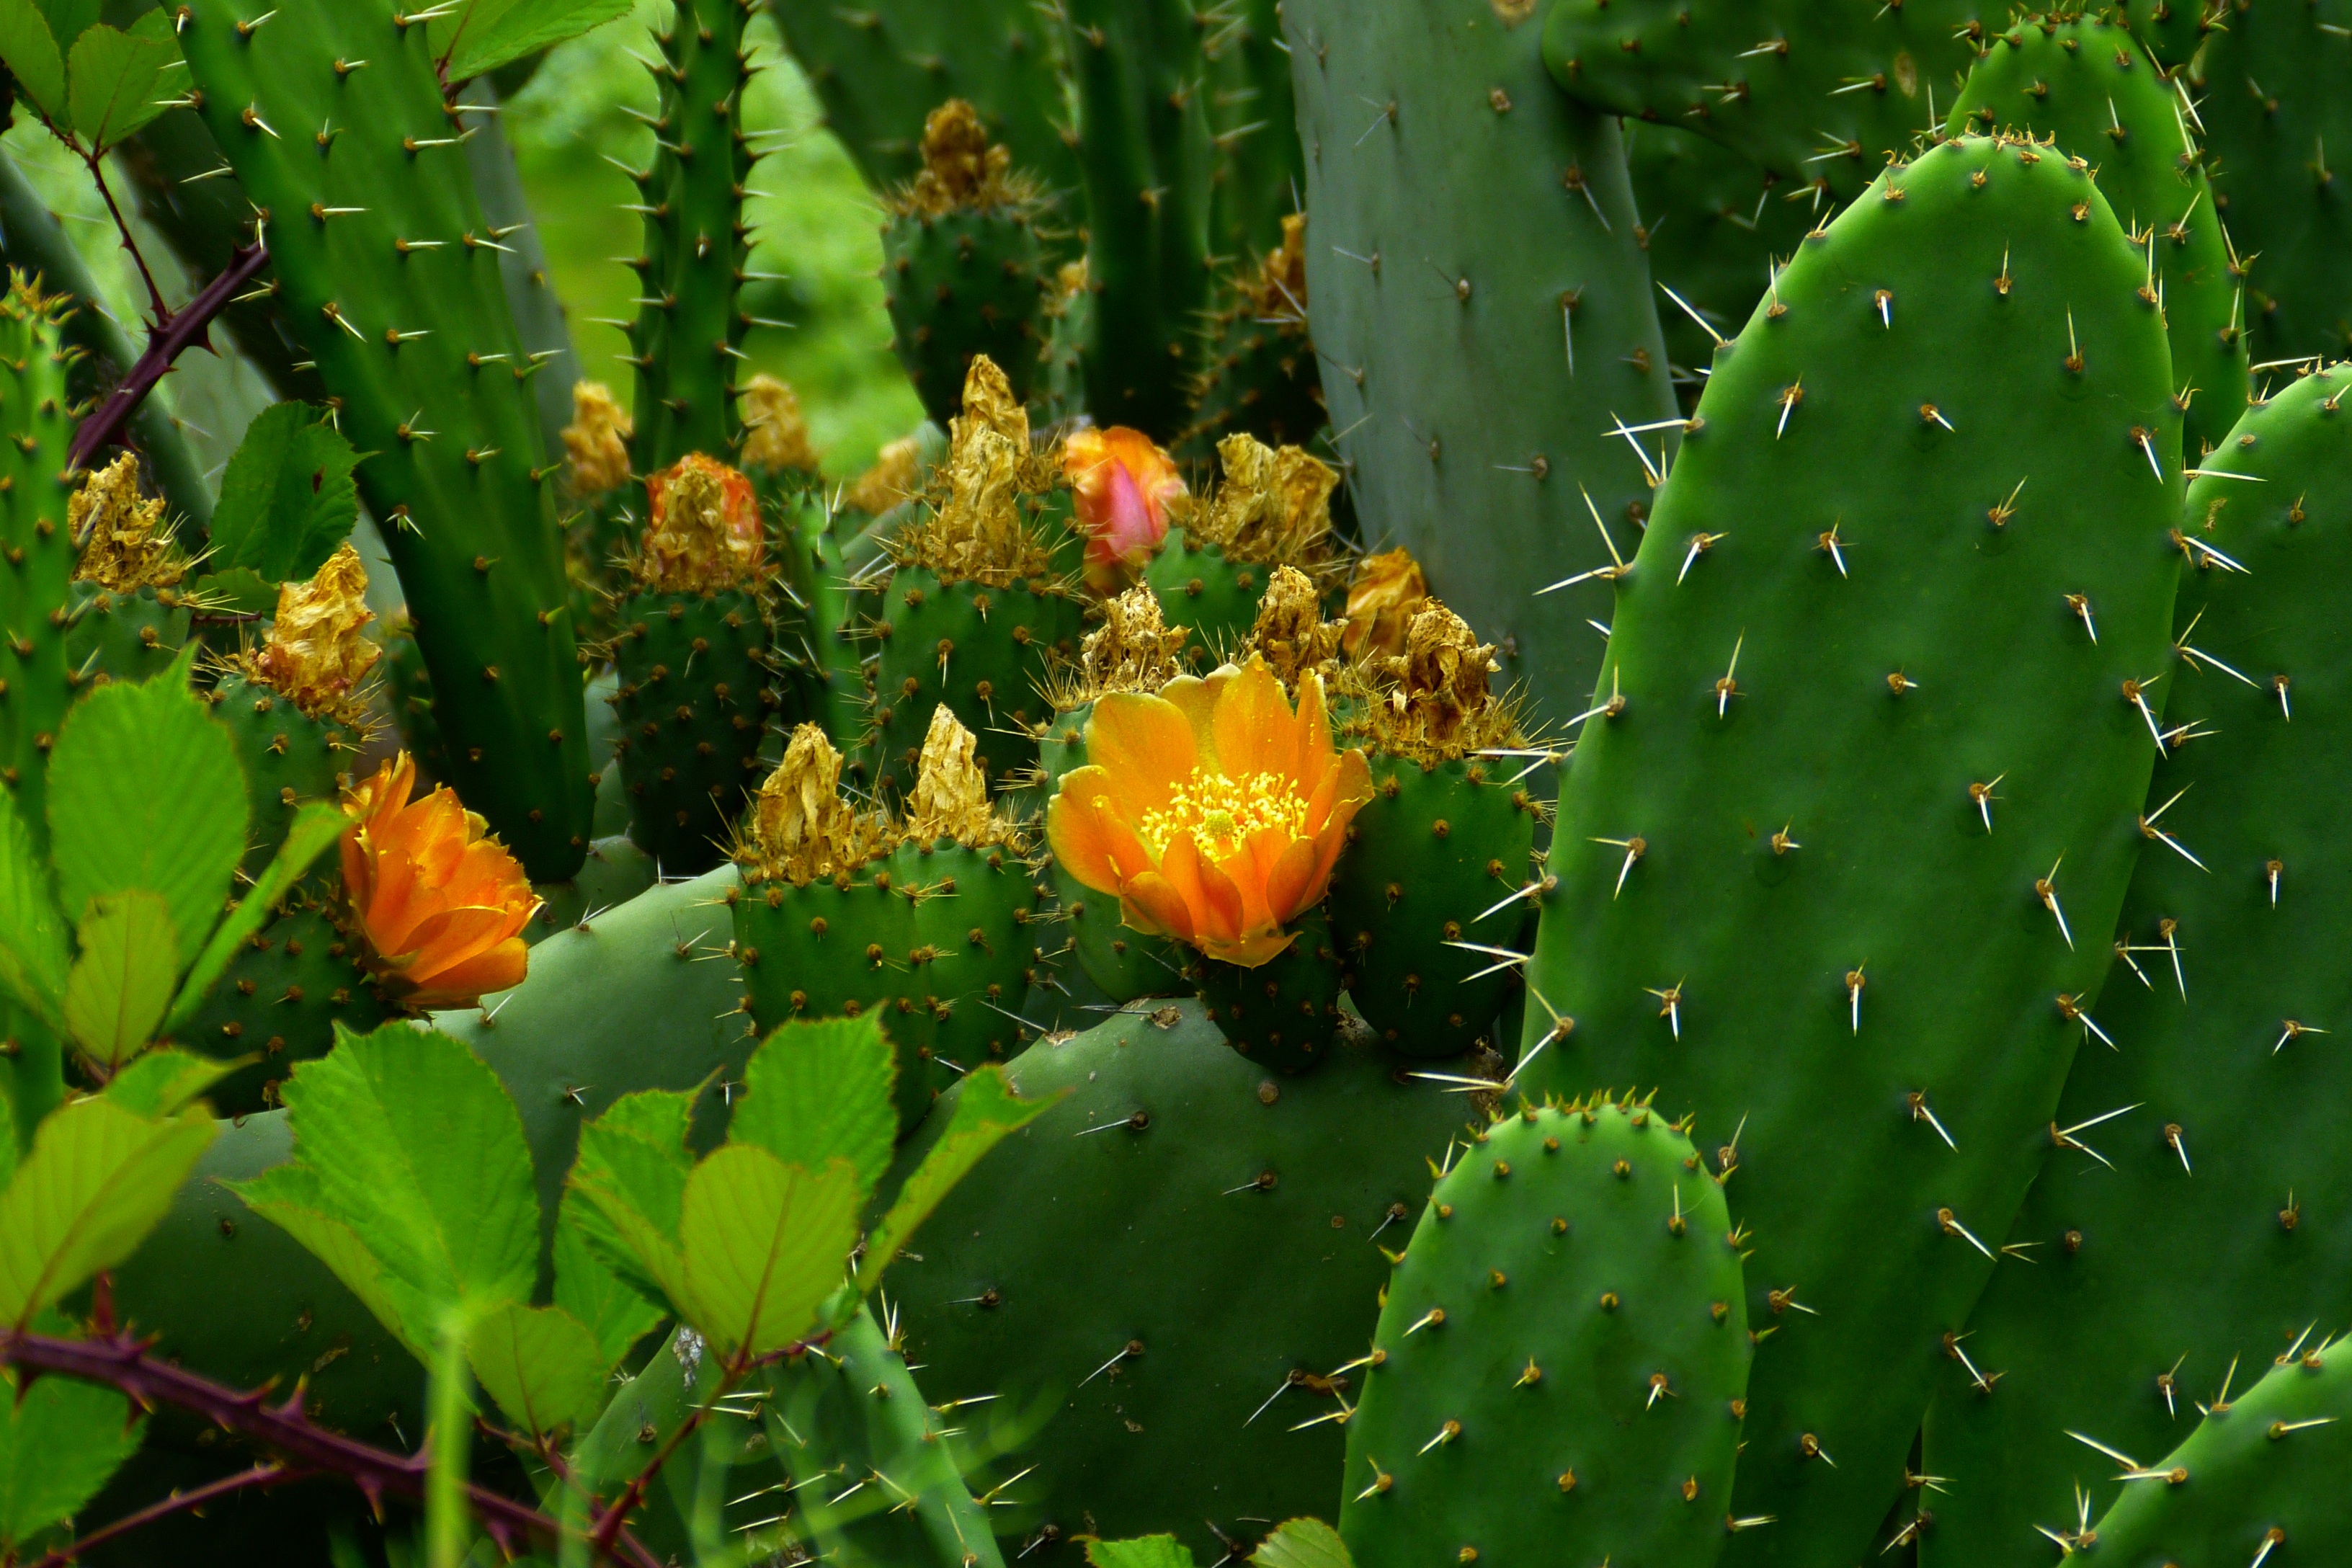
nature, blossom, prickly, cactus, plant, flower, bloom, botany, flora, spain, thorns, caryophyllales, flowering plant, prickly pear, cactus greenhouse, cactus garden, orang, land plant, hedgehog cactus, nopal, barbary fig, eastern prickly pear